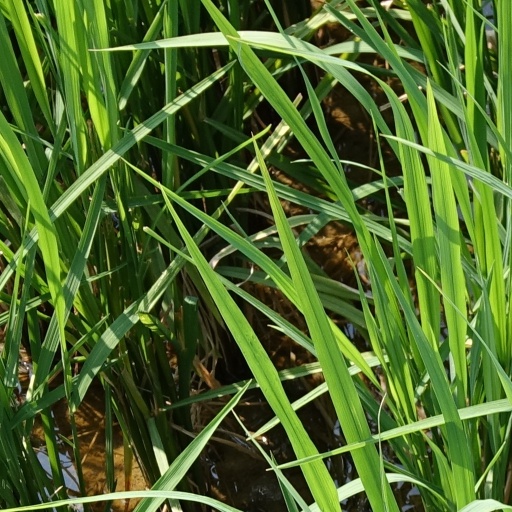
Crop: rice